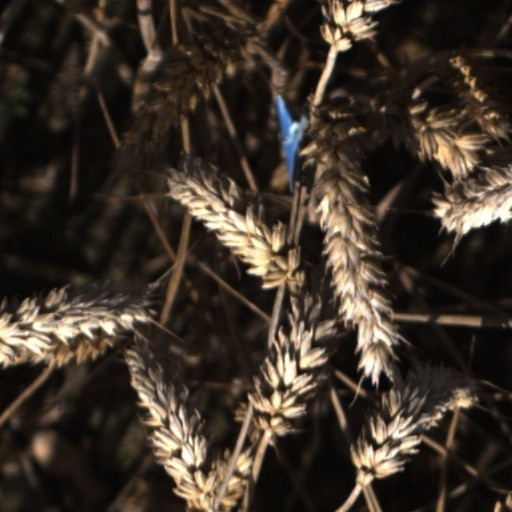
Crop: wheat